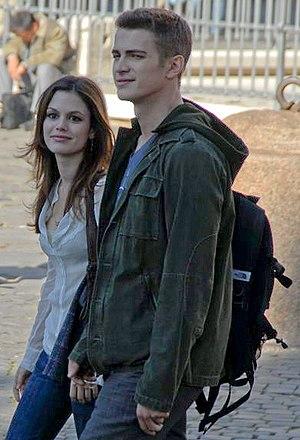
Hayden Christensen est un acteur et producteur canado-américain né le 19 avril 1981 à Vancouver. Il a commencé sa carrière à la télévision canadienne à l'âge de douze ans, puis a continué à la télévision américaine à la fin des années 1990.
Rachel Bilson est une actrice et mannequin américain, née le 25 août 1981 à Los Angeles.
Jumper ou Jumper - Franchir le temps au Québec est un film fantastique canado-américain réalisé par Doug Liman, sorti en 2008. Il s’agit de l’adaptation du roman homonyme de Steven Gould.